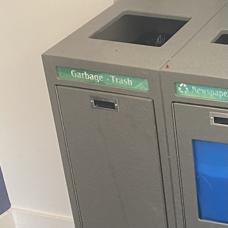
Label: trash